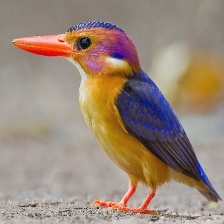
Species: PYGMY KINGFISHER
Scientific name: ISPIDINA PICTA